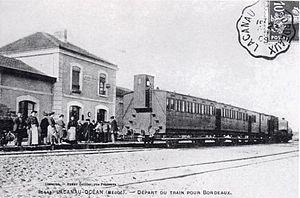
Gare de Lacanau-Océan
Lacanau est une commune du sud-ouest de la France située dans le département de la Gironde, en région Nouvelle-Aquitaine.
Le Réseau des Landes, de la Gironde et du Blayais est construit par la Société générale des chemins de fer économiques, pour desservir les régions rurales du département de la Gironde. Toutes les lignes sont construites à voie normale.
La ligne de Bordeaux à Lacanau est une ancienne ligne de chemin de fer secondaire française non électrifiée à écartement standard et à voie unique de la région Aquitaine. Elle reliait la ville de Bordeaux à l'Océan.